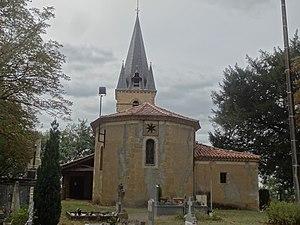
L'église de Bazugues.
La liste des églises du Gers recense de manière exhaustive les églises situées dans le département français du Gers.
Bazugues est une commune française située dans le département du Gers, en région Occitanie.